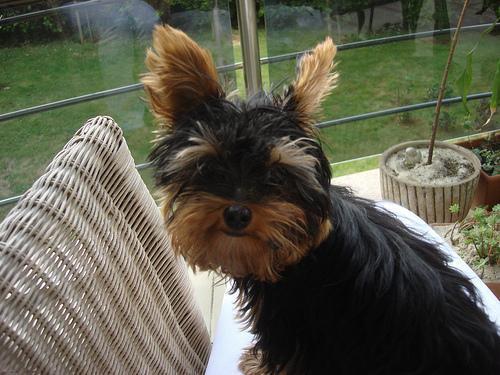
yorkshire terrier